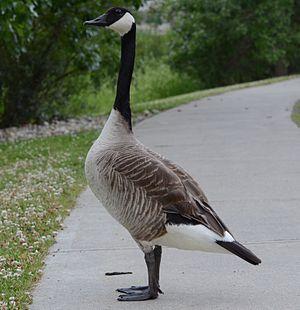
La Bernache du Canada est une espèce de grands oiseaux de la famille des anatidés. Elle est la plus grande des bernaches, ou oies noires.
Le 15 janvier 2009, un Airbus A320 effectuant le vol US Airways 1549 est victime d'une collision aviaire suivie d'une panne des deux moteurs au-dessus de la ville de New York, aux États-Unis. L'avion de la compagnie américaine US Airways, piloté par Chesley Sullenberger et son copilote Jeffrey Skiles, percute une compagnie de bernaches du Canada peu après avoir décollé de l'aéroport LaGuardia de New York. Le commandant de bord Sullenberger parvient à faire amerrir son avion sur le fleuve Hudson, face à Manhattan au bout de cinq minutes et huit secondes de vol.
La réserve aquatique de l'Estuaire-de-la-Rivière-Bonaventure est une réserve aquatique du Québec, au Canada, située à proximité de la ville de Bonaventure dans la péninsule gaspésienne. Cette aire protégée de 218,73 ha a pour mission de préserver l'estuaire de la rivière Bonaventure, l'un des dix barachois estuariens au Québec. On trouve sur les îles de l'estuaire plusieurs espèces rares au Québec dont la gentiane de Macoun, l'aster d'Anticosti et la muhlenbergie de Richardson ainsi que vingt-sept autres espèces végétales rares en Gaspésie.